Gustave Den Duyts

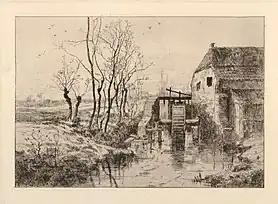
"Landscape with a stream with a water-mill"

Until 1880 Den Duyts continued his studies in the Art Society and Cercle Artistique in Ghent, where he maintained close contact with Jean Delvin and Armand Heins. Together they became the main members of Ghent's art life in the 1870s.